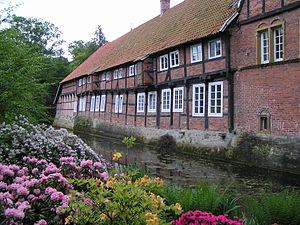
L'abbaye Sainte-Scholastique de Dinklage, ou abbaye du château de Dinklage, se trouve dans l'ancien château de la famille von Galen à Dinklage en Basse-Saxe. C'est aujourd'hui une abbaye bénédictine féminine dédiée à sainte Scholastique, sœur de saint Benoît, fondée en 1949. Les sœurs sont aujourd'hui vingt-cinq.